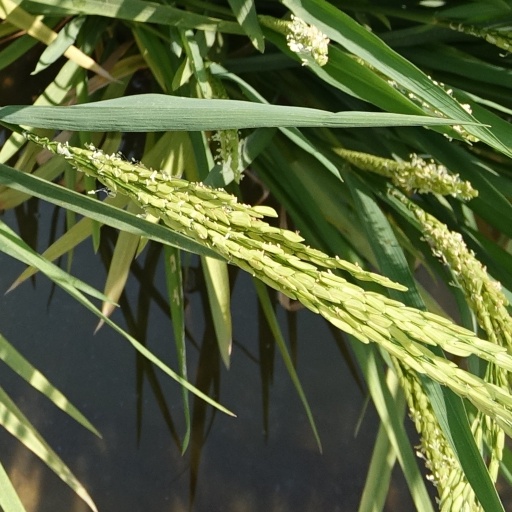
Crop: rice